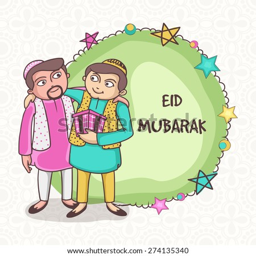
illustration of muslim men celebrating and hugging to each other on occasion of celebration .